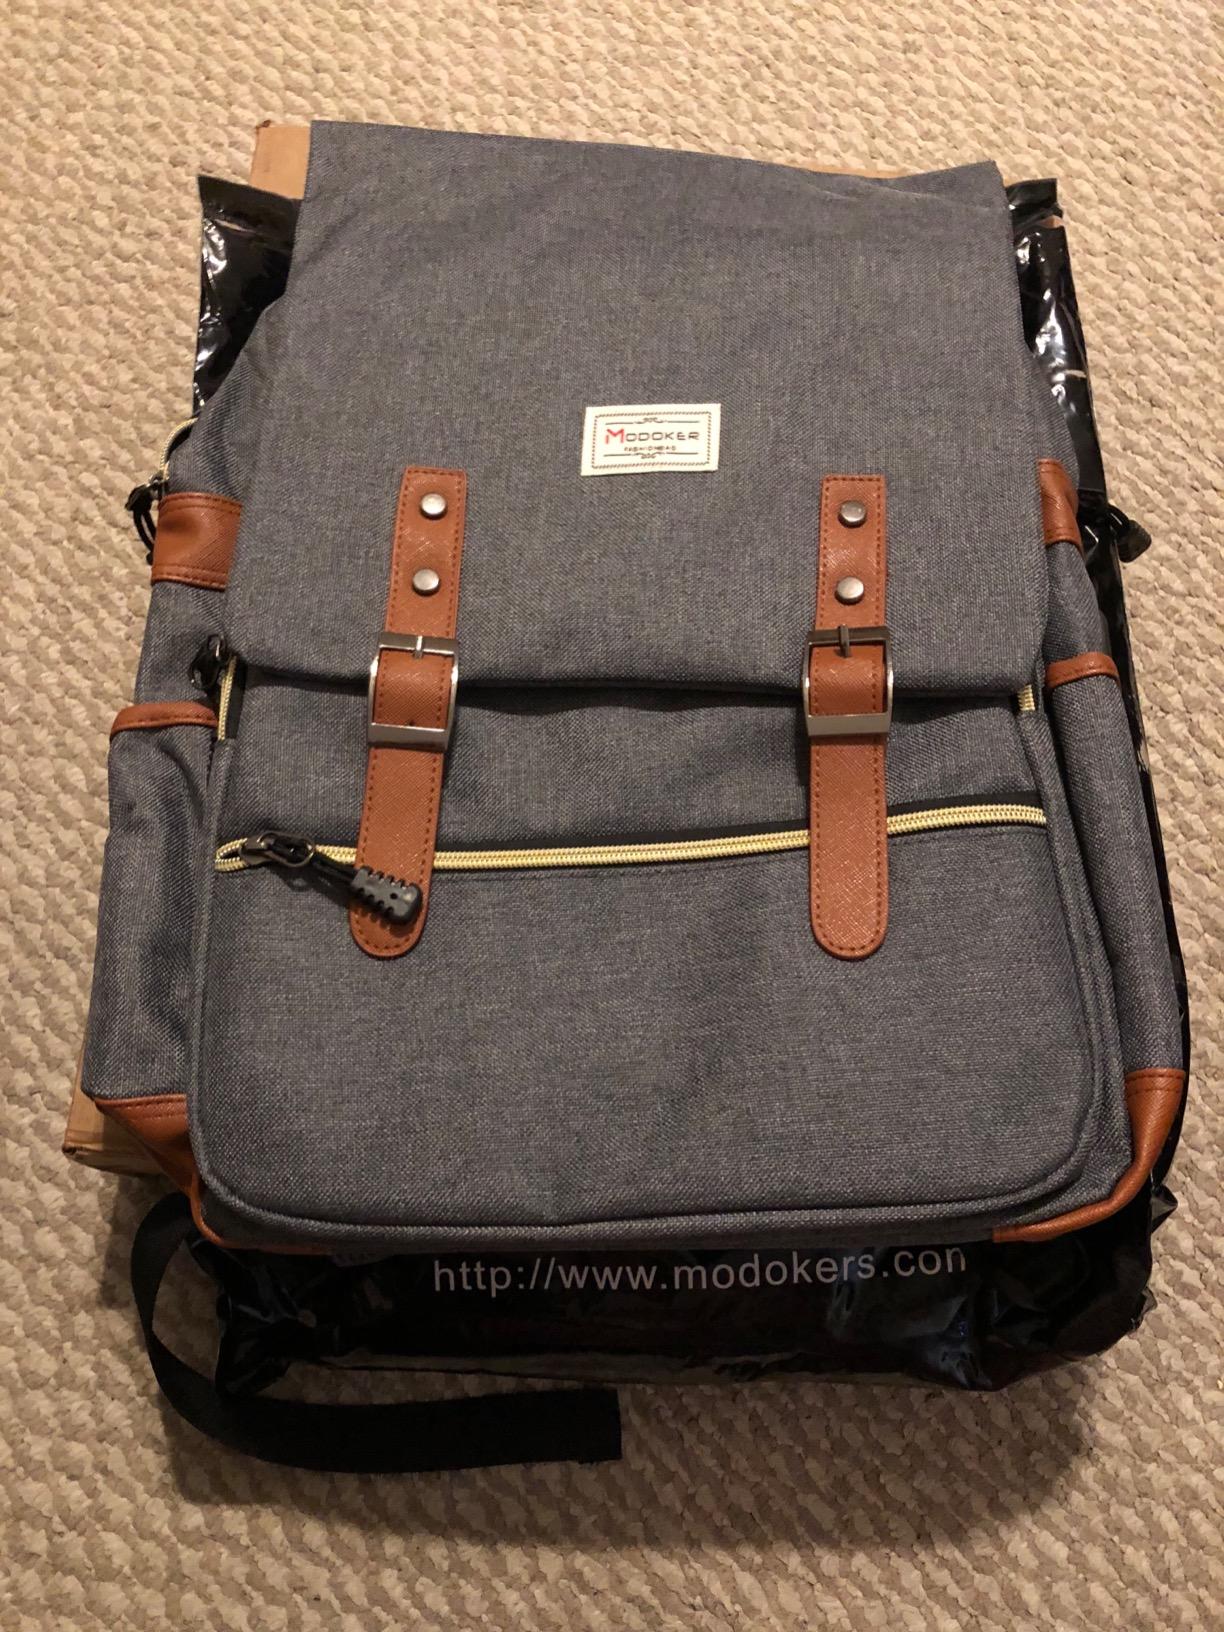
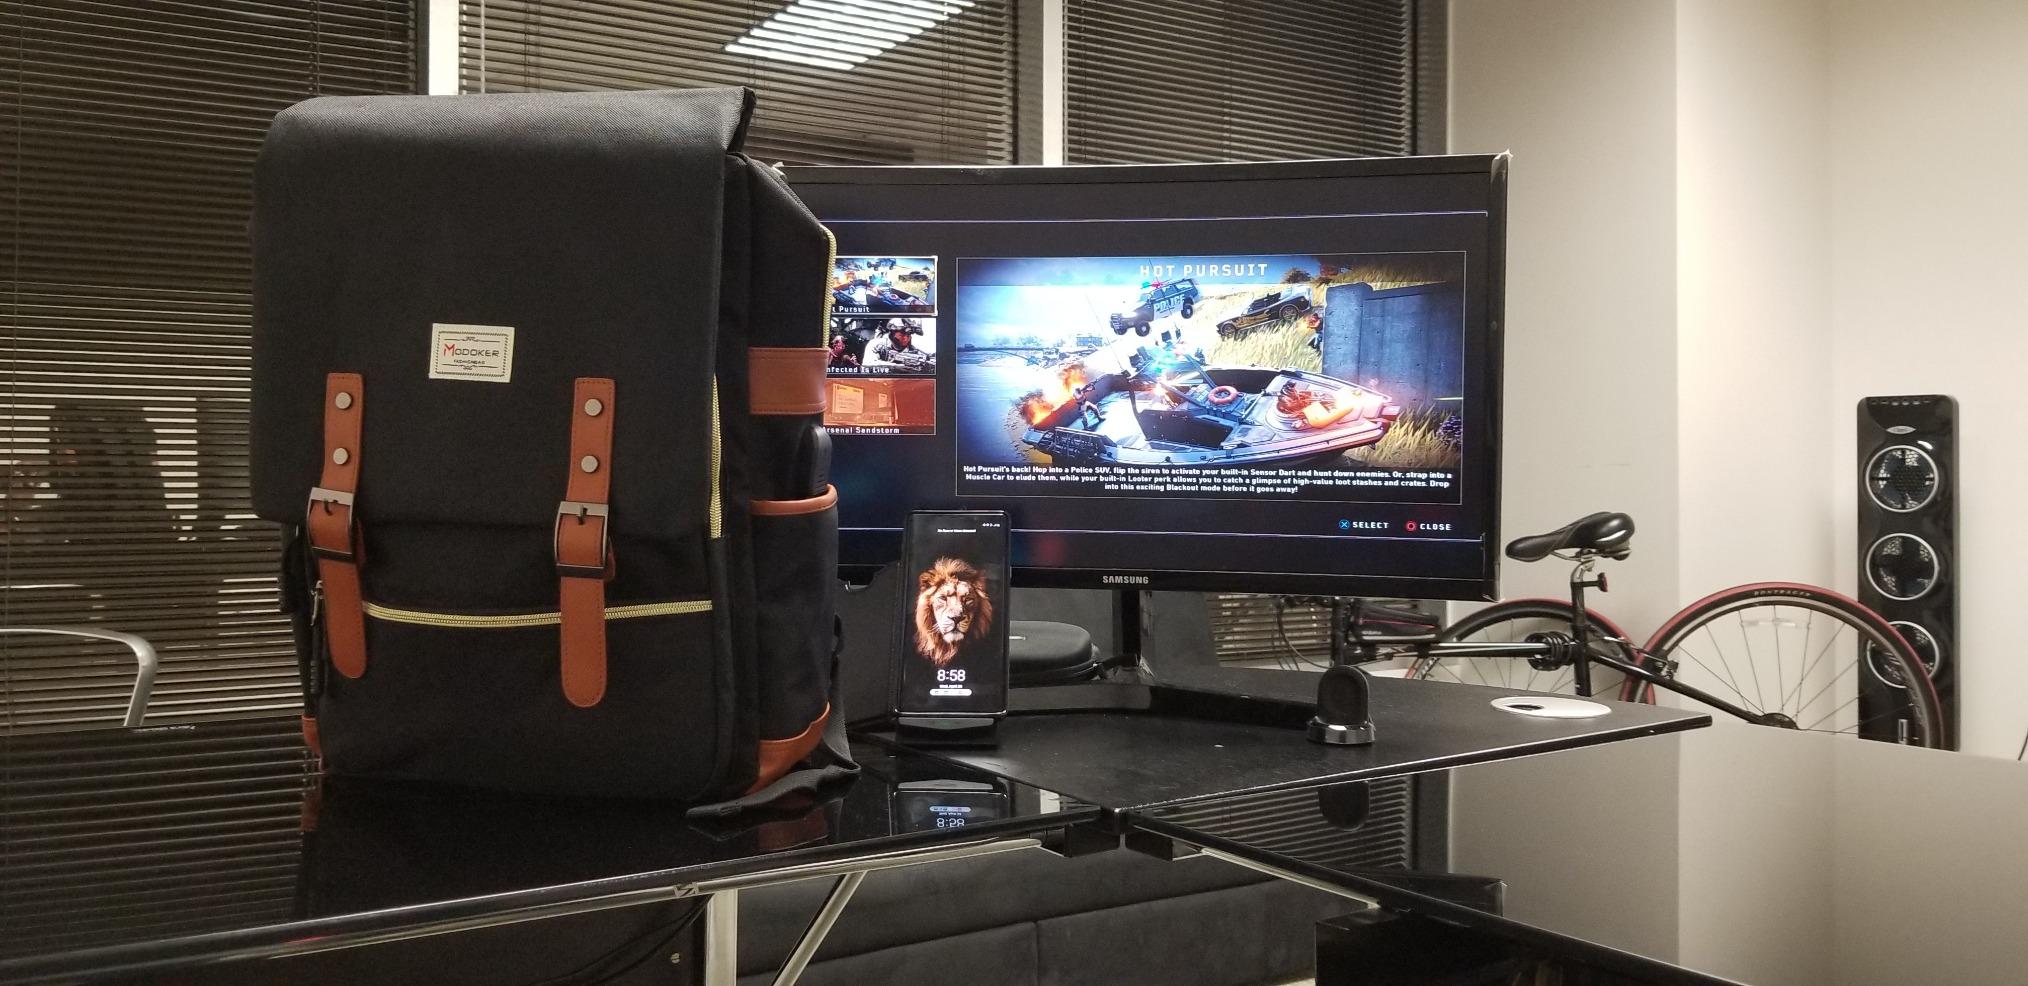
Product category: bag
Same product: no